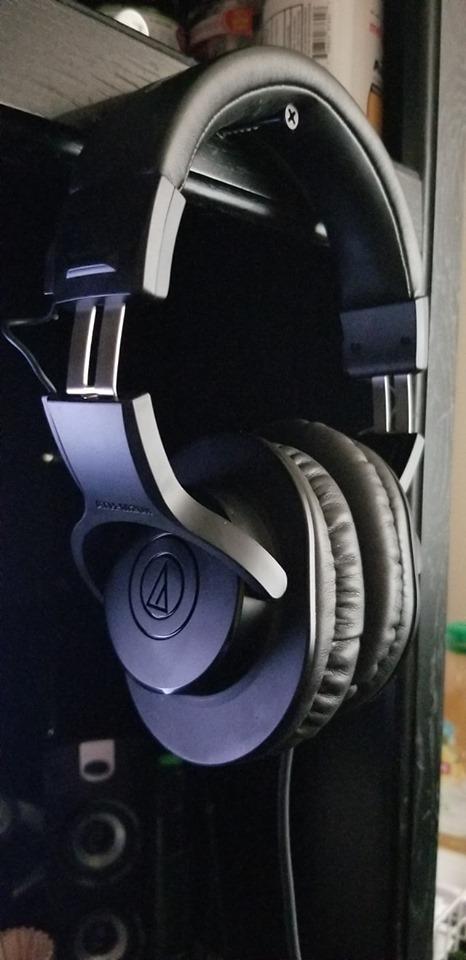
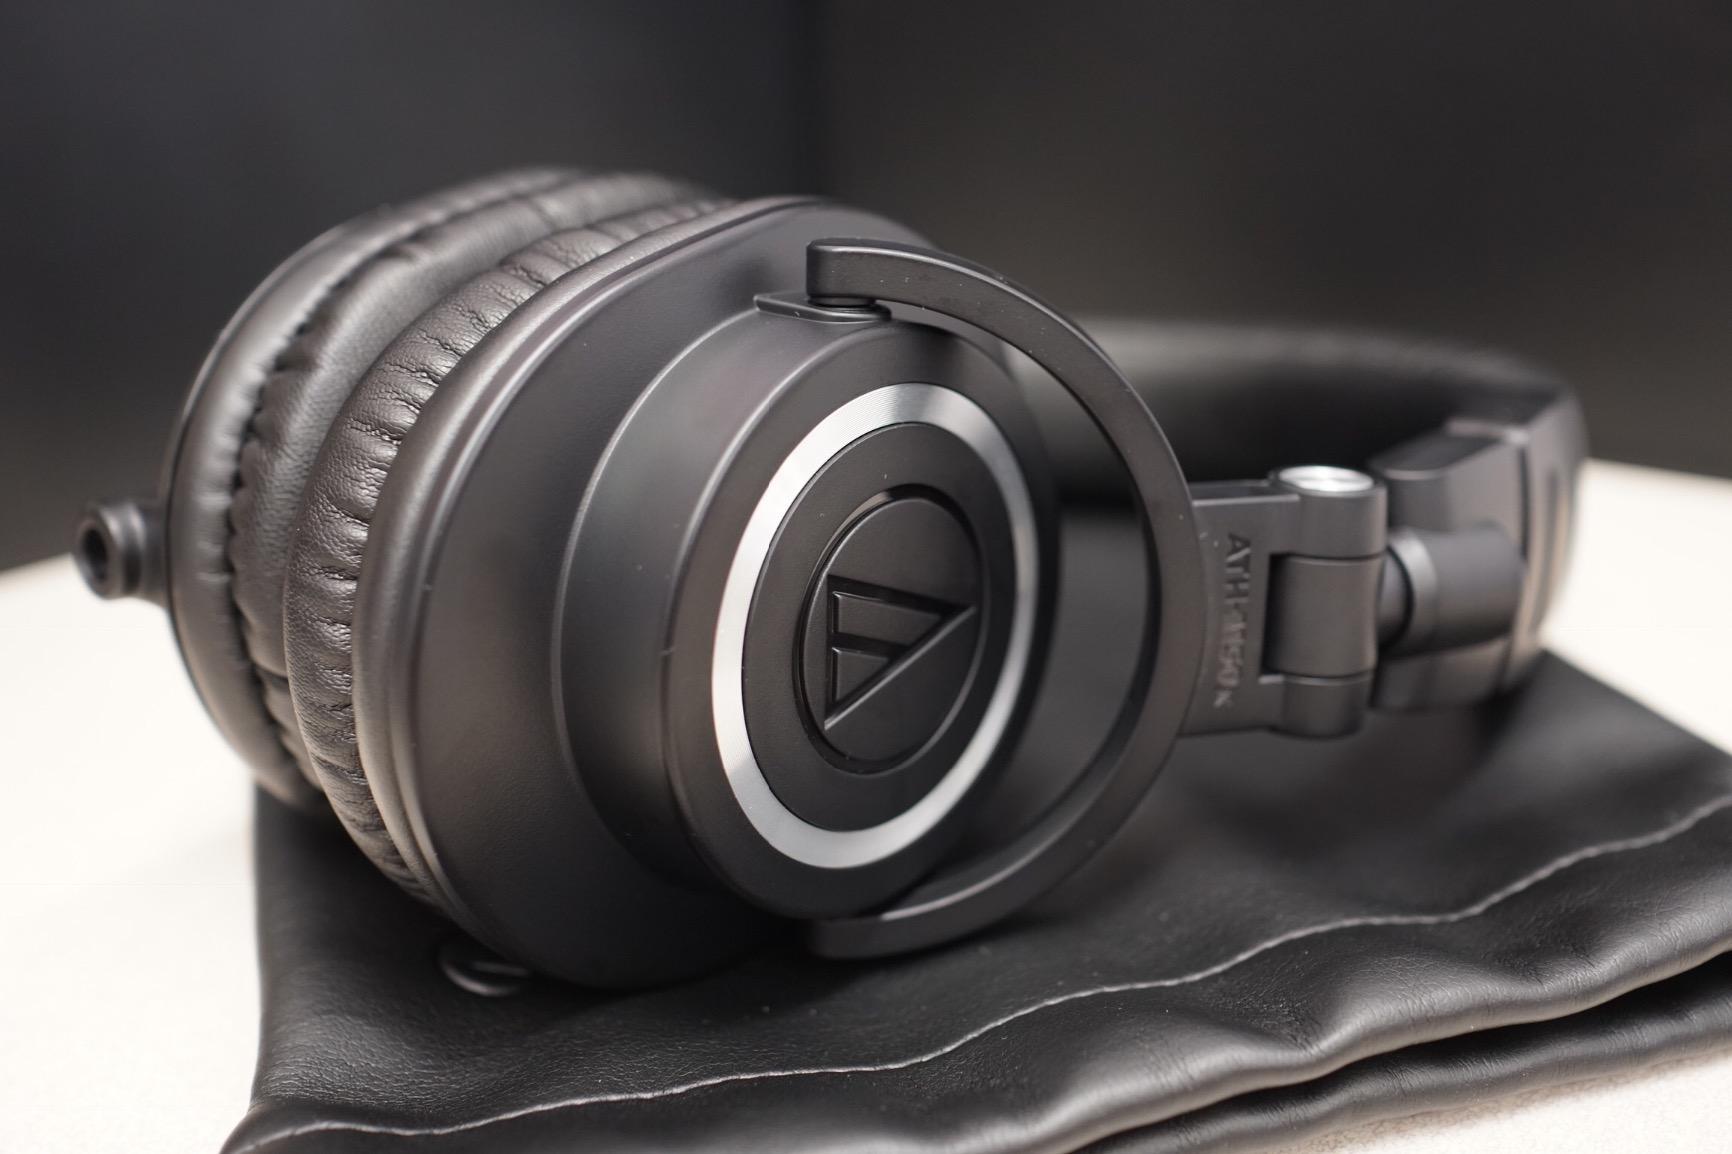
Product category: headphones
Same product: no